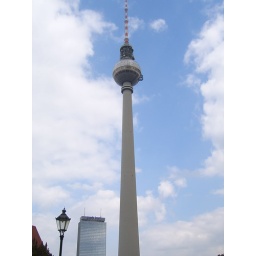
the TV tower in Alexanderplatz in Berlin